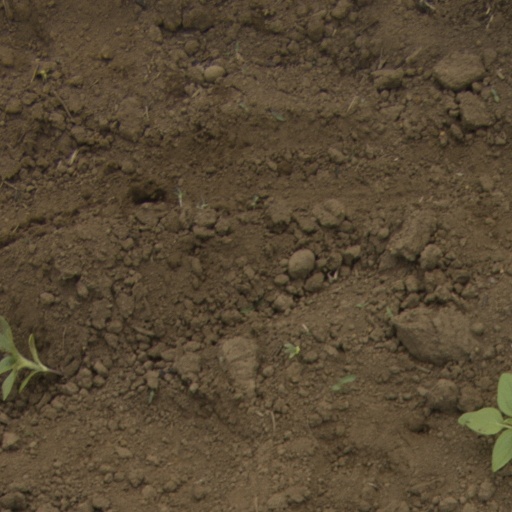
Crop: Jerusalem artichoke